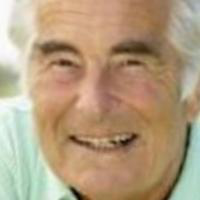
Age group: age 66-80